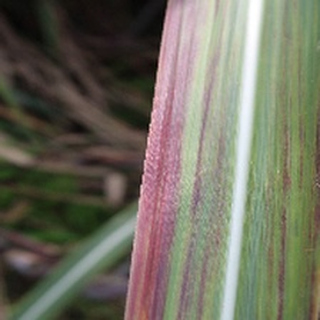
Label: sugarcane_bacterial_blight